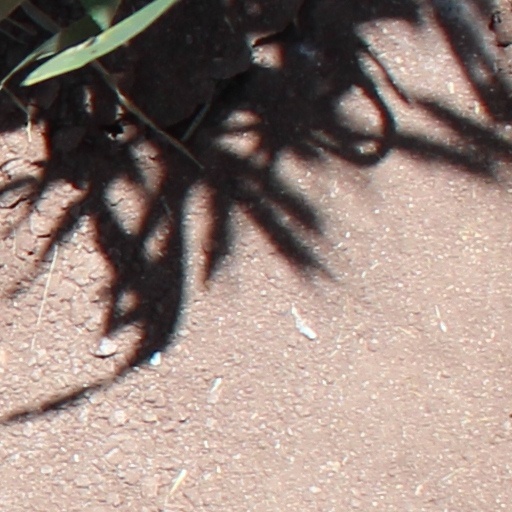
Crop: wheat